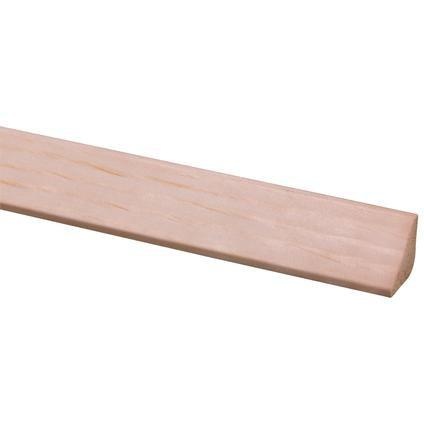
Glaslat grenen 13x26mm 270 cm.
glaslat grenen 13x26mm 270 cm. ﻿Let op: Dit artikel is helaas niet met de postdiensten te versturen en kunt je alleen laten bezorgen met onze eigen vervoersdienst of afhalen te Zoetermeer Voor verzenden met eigen vervoersdienst rekenen wij het volgende: Kilometer afstand vanaf 2723 RT Verzendkosten 0 - 10 Km € 35,- 11 - 25 km € 50,- 26 - 40 km € 80,- 41 - 80 km € 160,- 81 - 160 km € 320,-
Brand: JEWE VERKOOPMAATSCHAPPIJ
Category: Hardware > Building Materials > Lumber & Sheet Stock > Softwood Lumber